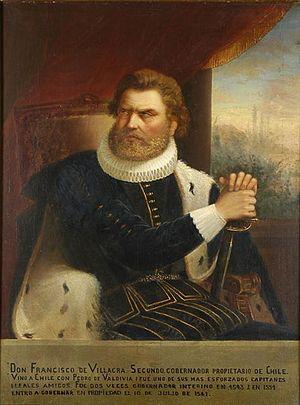
La province de Mendoza est une province de l'Argentine située à l'ouest du pays. Elle est limitrophe de la province de San Juan au nord, de San Luis à l'est, de La Pampa et Neuquén au sud et du Chili à l'ouest. Elle est typiquement une province andine. Avec les provinces de San Juan et de San Luis, la province de Mendoza fait partie de la région de Cuyo.
Francisco de Villagra Velázquez, né à Santervás de Campos, sous la couronne de Castille, en 1511 et mort à Concepción, dans l'actuel Chili, le 22 juillet 1563, est un conquistador espagnol qui fut trois fois gouverneur du Chili.
Capitainerie générale du Chili